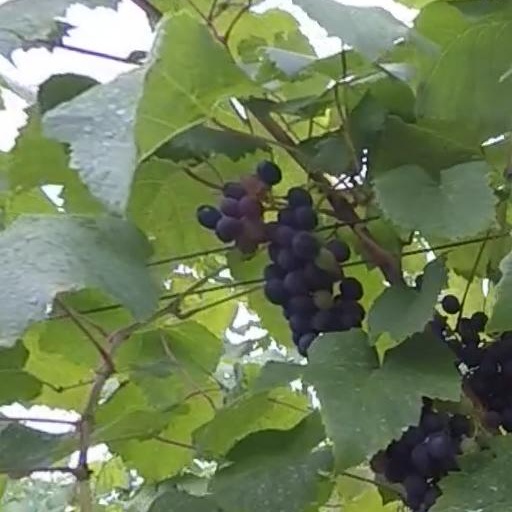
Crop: grape